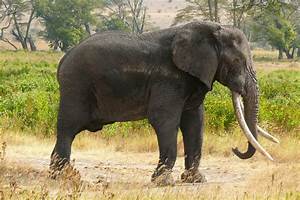
Label: elephant